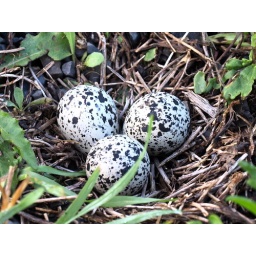
in the field across from our house